Tijuana

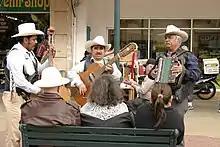
A Norteño musical ensemble performing in Downtown Tijuana

As Tijuana matured from a tourist-oriented border town into one of Mexico's largest cities, the 1982 opening of the Tijuana Cultural Center (CECUT) marked a milestone. CECUT's mission was to strengthening Tijuana's image, both to US visitors and to Mexicans, as a destination for culture and not only shopping and vice. The center includes an OMNIMAX cinema showing IMAX films, the Museum of the Californias, contemporary art exhibition halls, a restaurant, café, bookstore, and other cultural facilities.